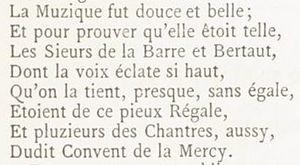
Extrait de la Muze historique de Loret, 1658
Blaise Berthod dit aussi « Berthod le châtré » ou « Berthod l’incommodé », est un chanteur castrat français, originaire du diocèse de Lyon, actif à Paris dès les années 1630 et mort en 1677.